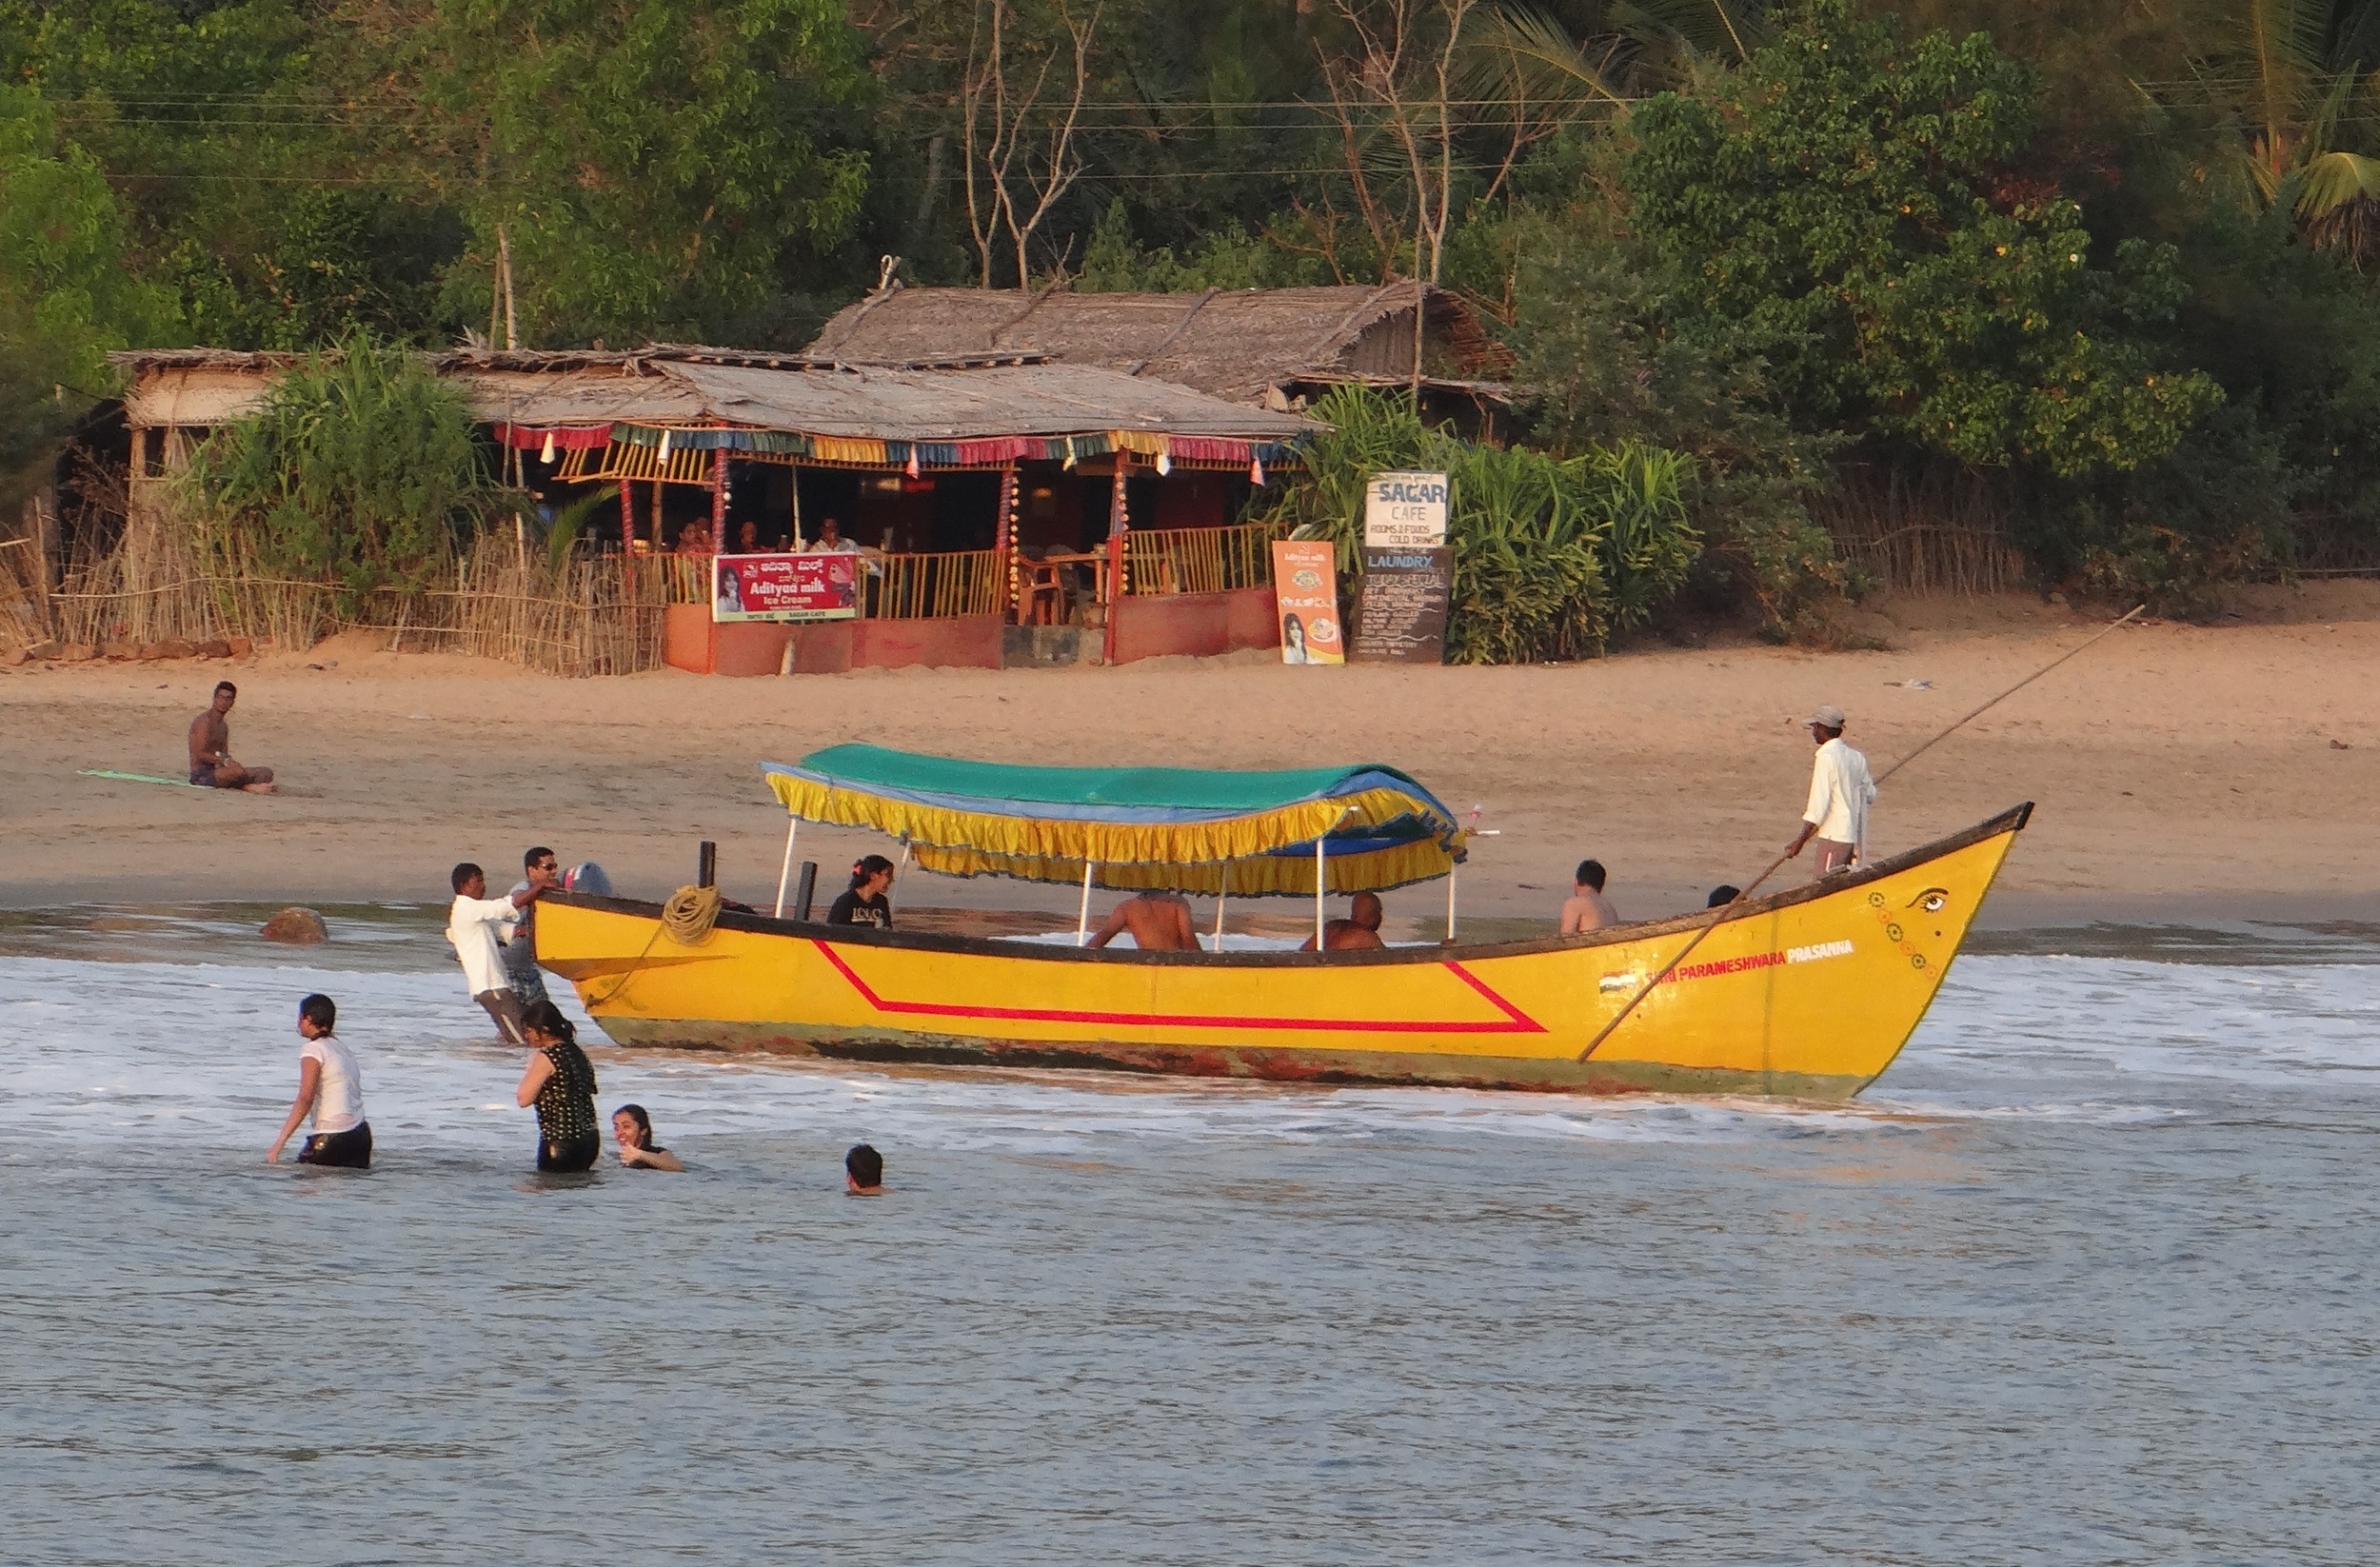
beach, sea, coast, water, ocean, boat, river, vacation, vehicle, tourism, boating, india, watercraft, rowing, arabian, long tail boat, watercraft rowing, gokarna, frolickers